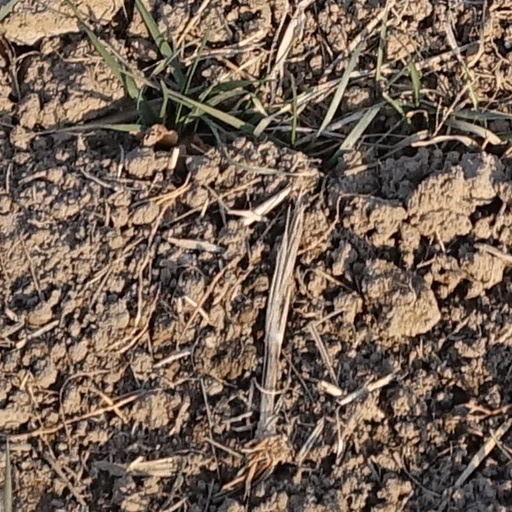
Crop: wheat